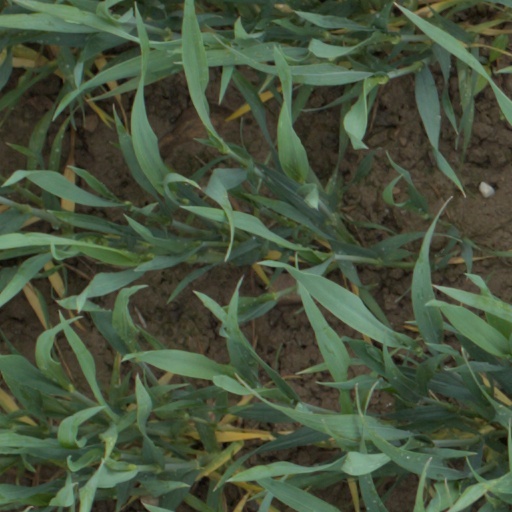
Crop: wheat